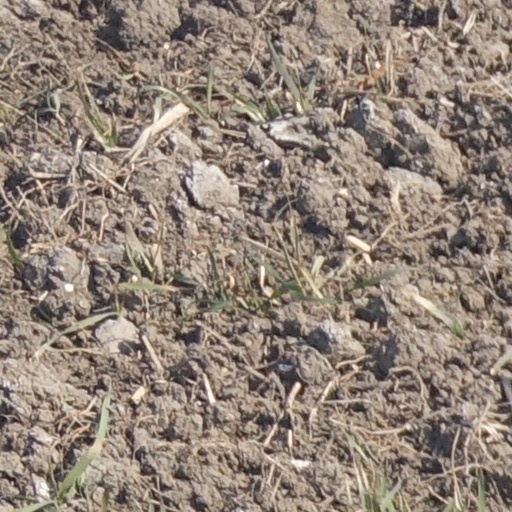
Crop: wheat